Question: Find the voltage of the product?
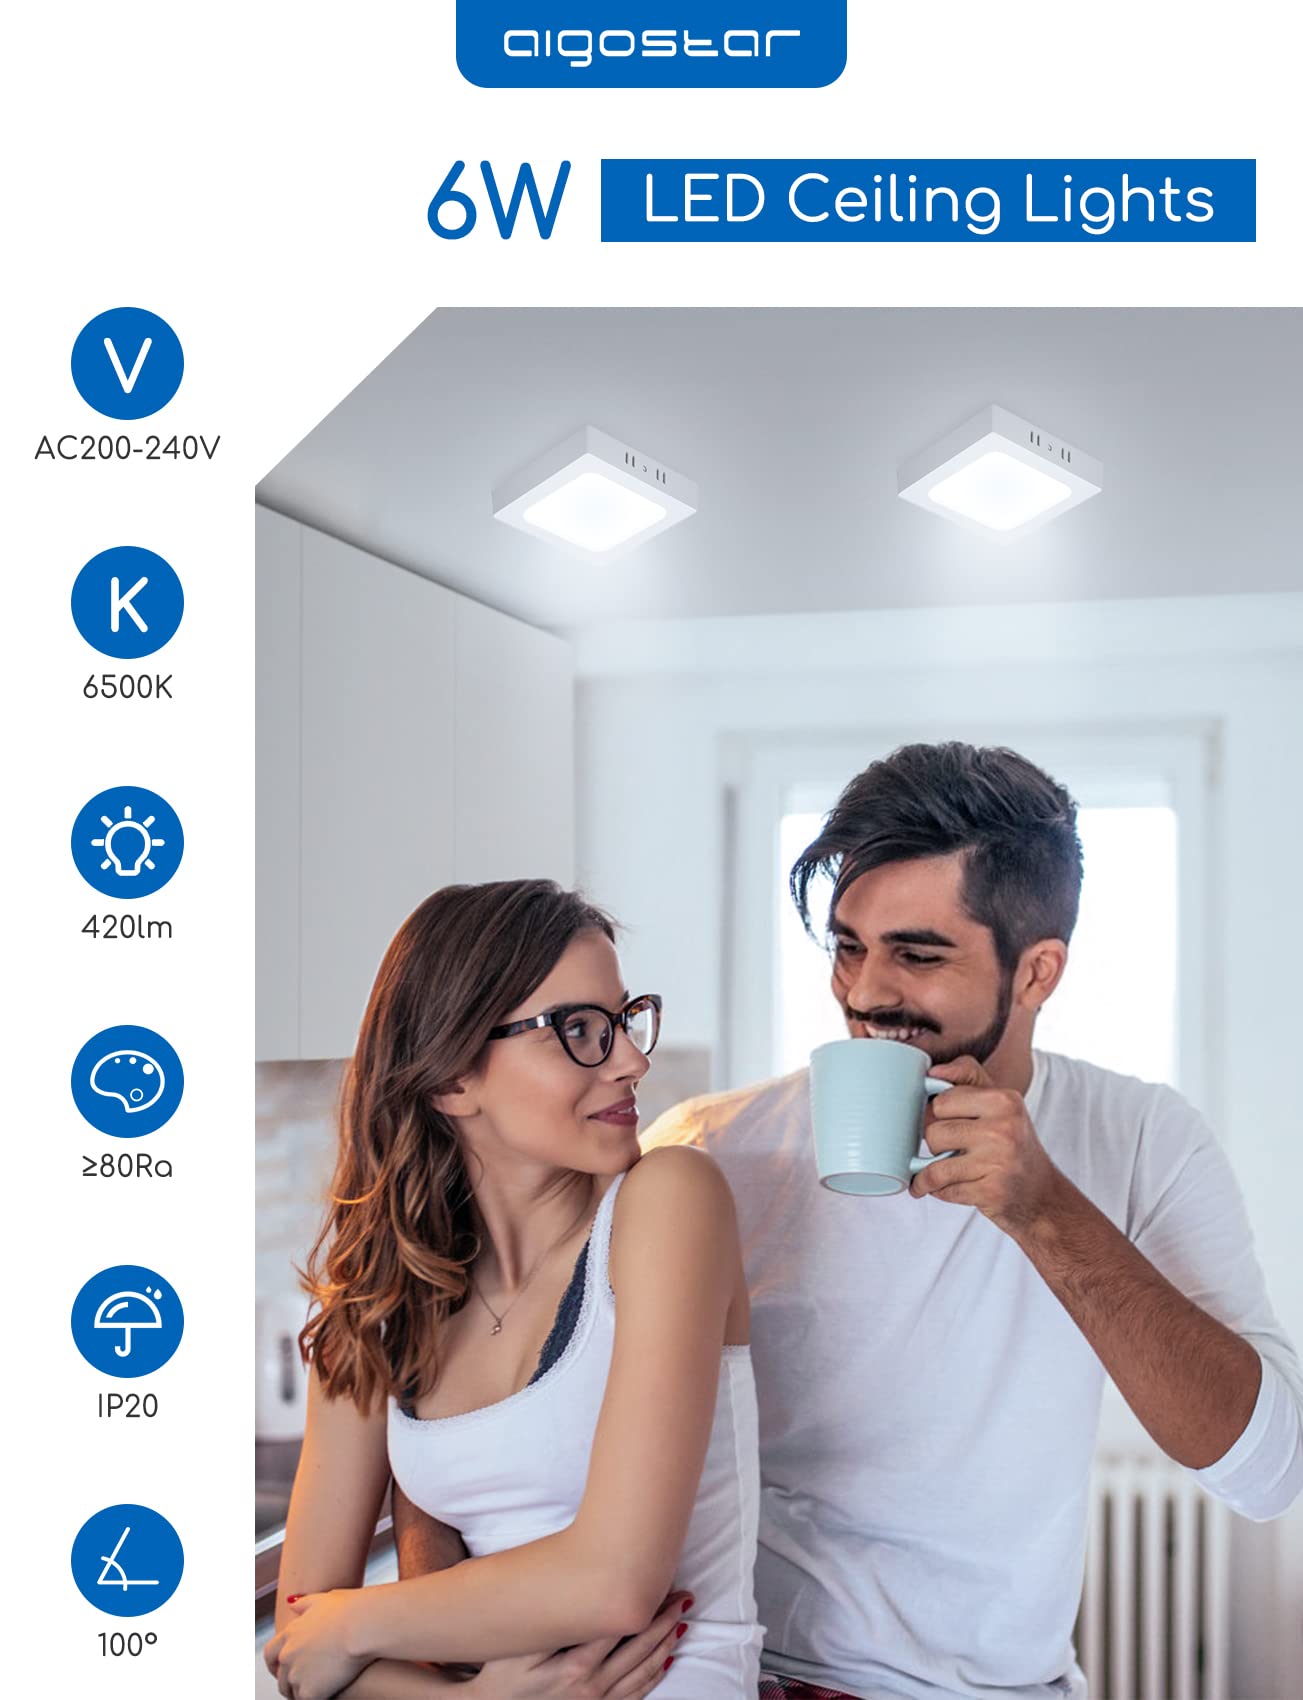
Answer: [200.0, 240.0] volt